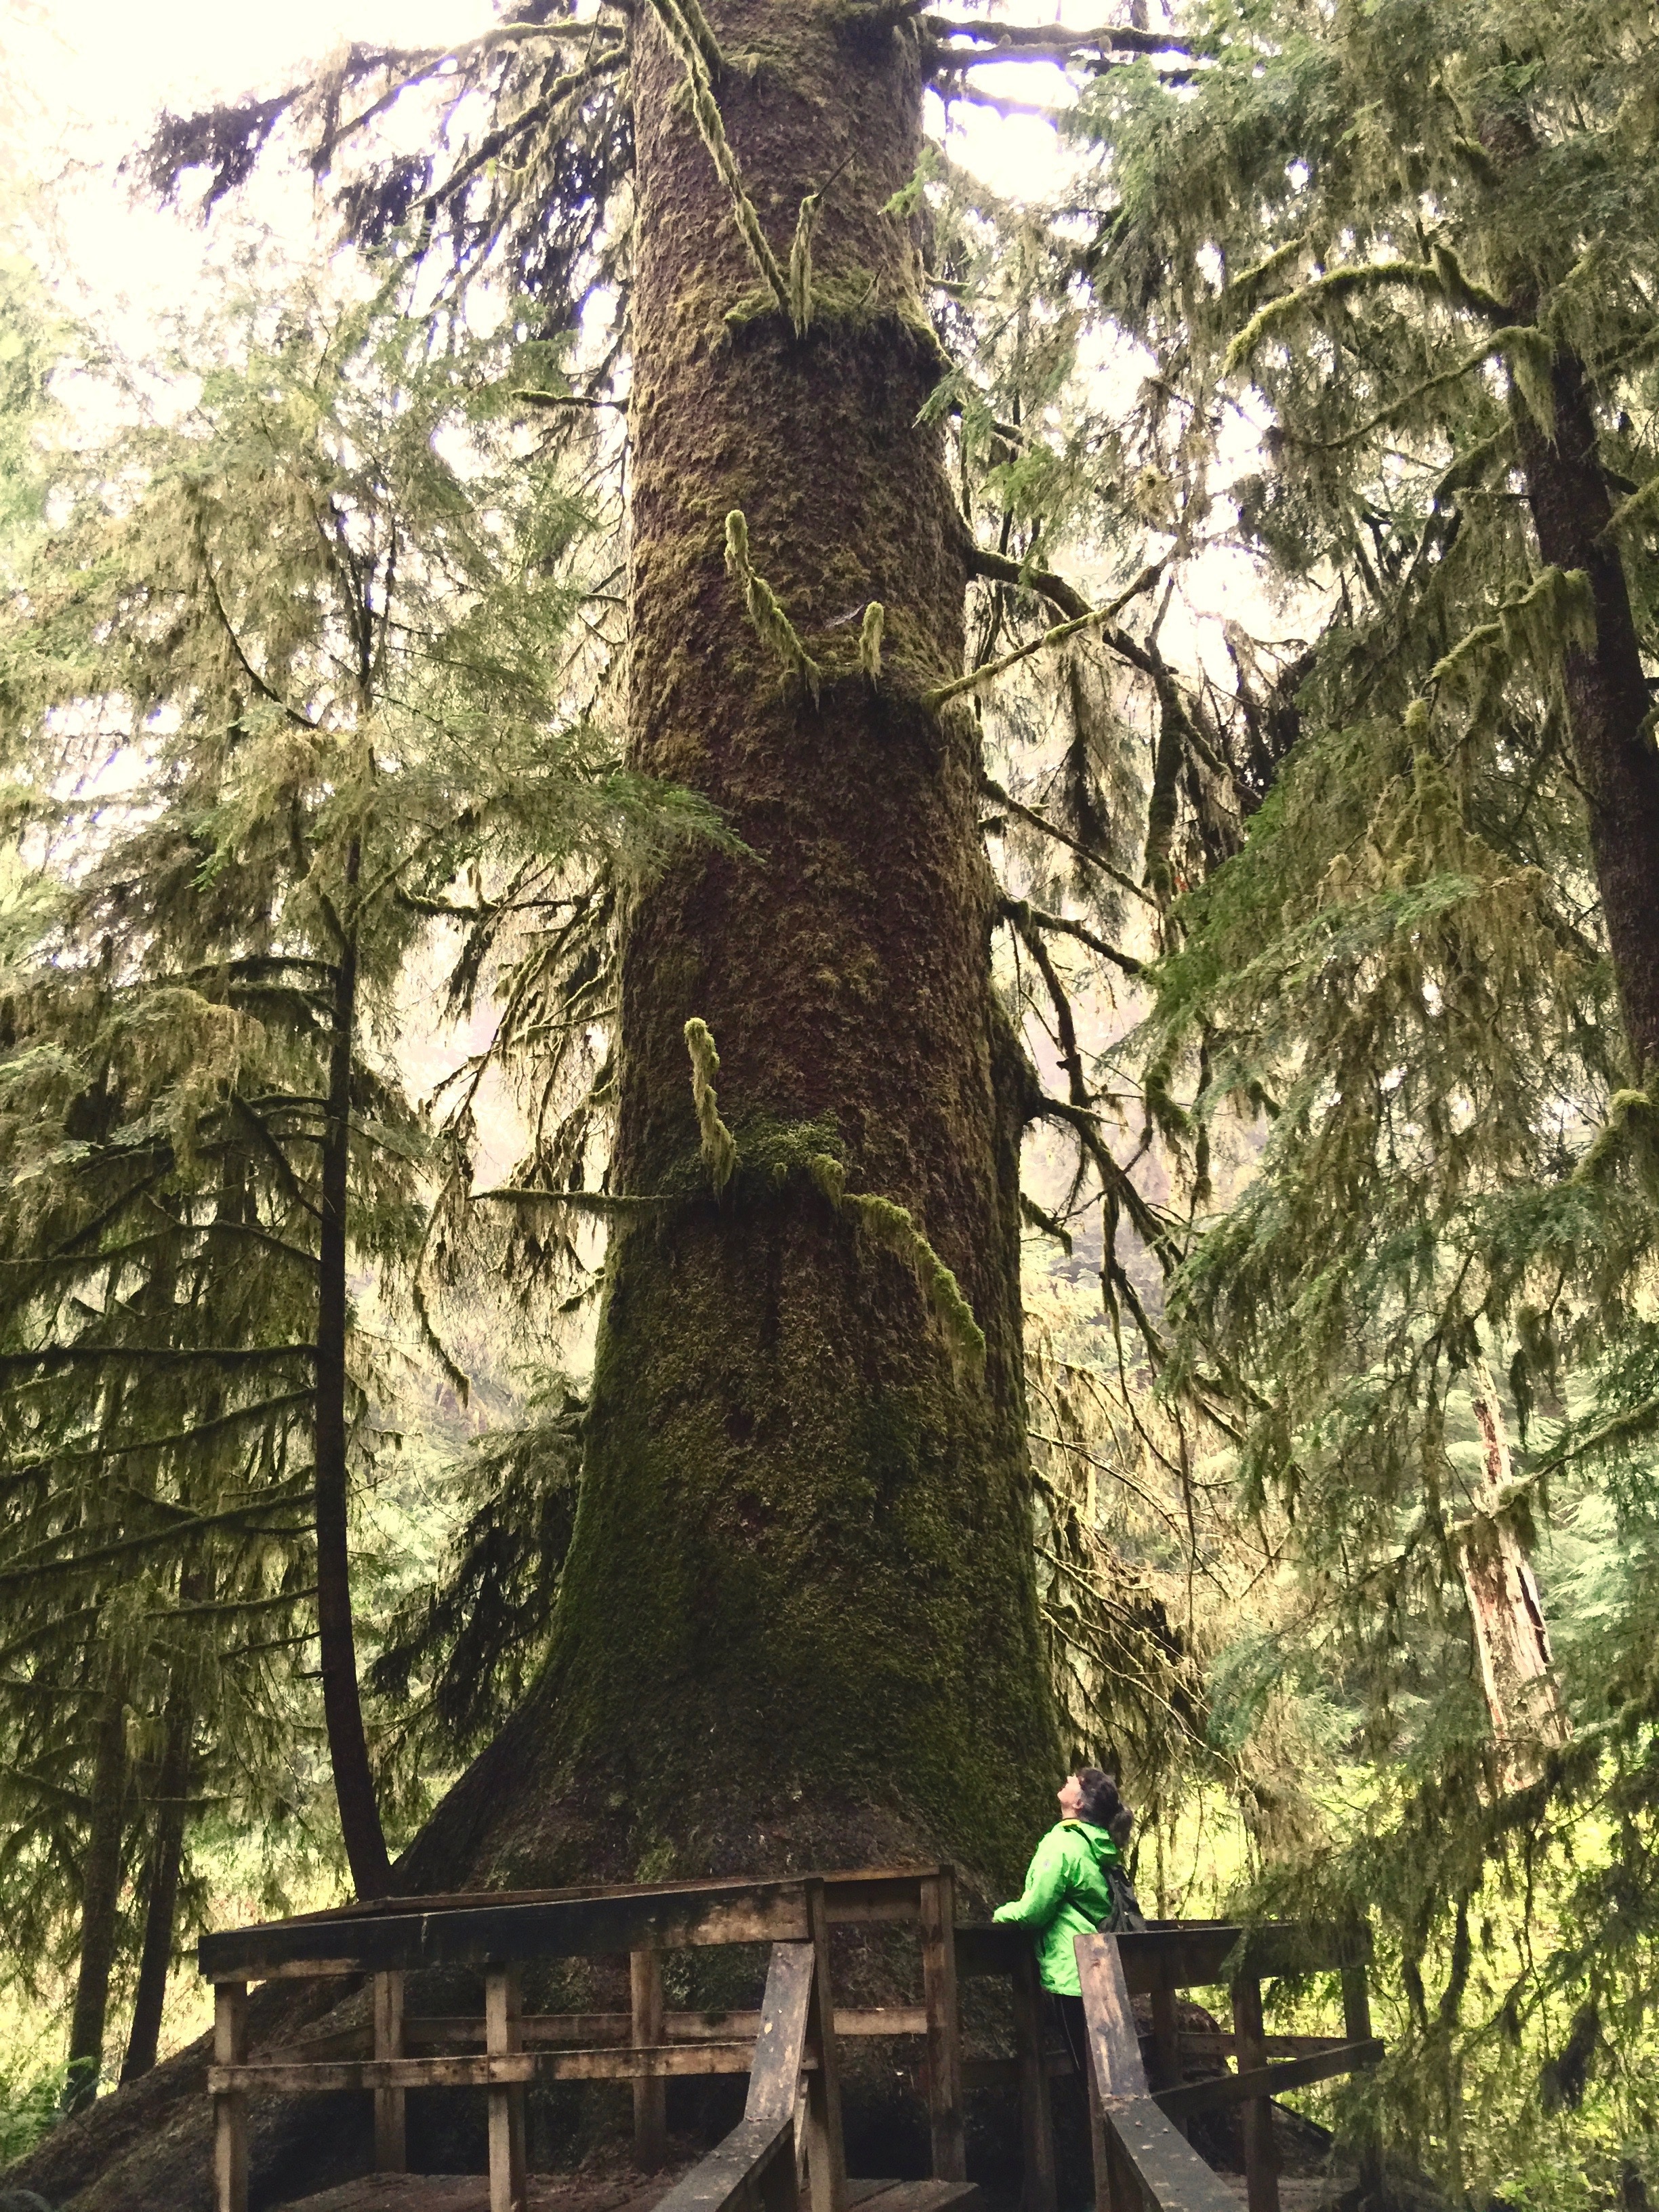
tree, forest, plant, jungle, botany, place of worship, rainforest, shrine, woodland, woody plant